Société des poètes français

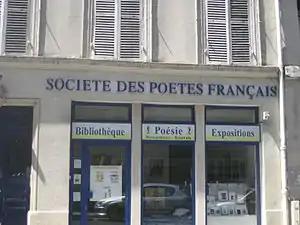
Société des poètes français, rue Monsieur-le-Prince (Paris)

The Société des poètes français ("Society of French Poets"), or SPF, was founded in 1902 by José-Maria de Heredia, Sully Prudhomme, and Leon Dierx, on the centenary of the birth of Victor Hugo. The first president was Auguste Dorchain. It is the oldest poetry society in France.